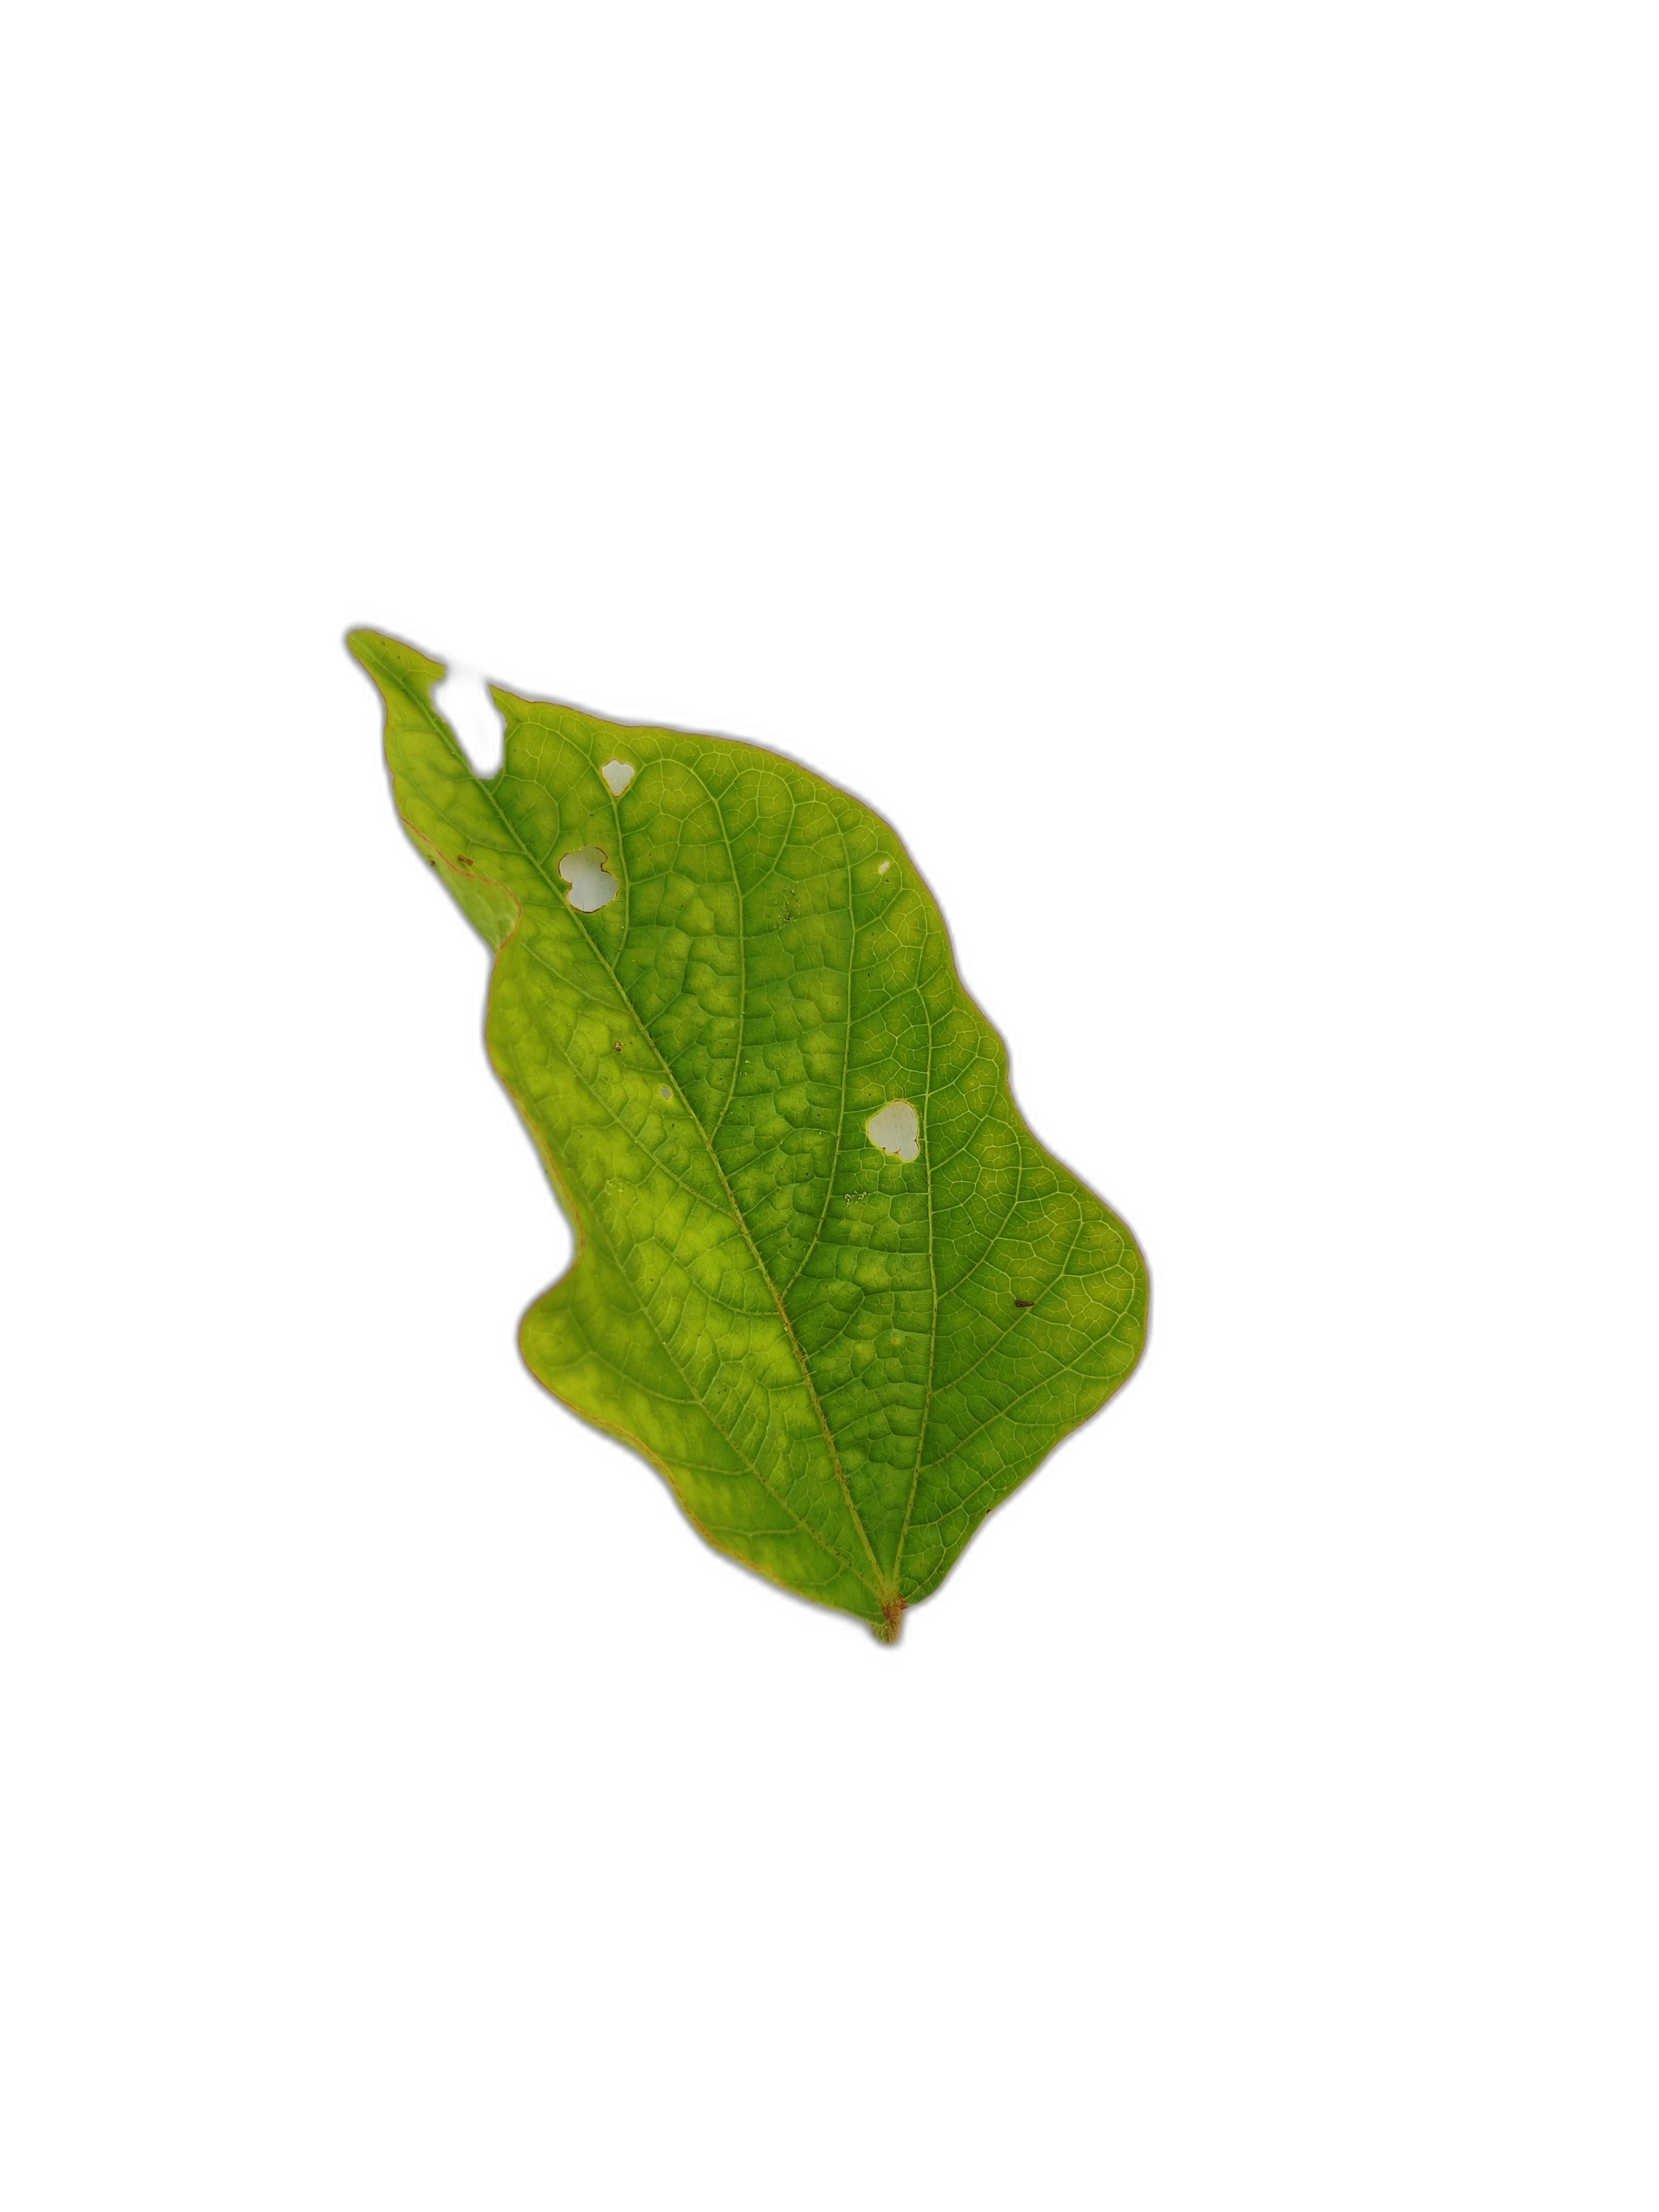
Label: Leaf Crinkle